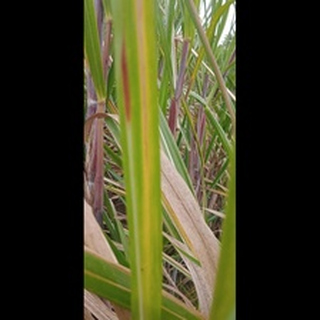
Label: sugarcane_yellow_leaf_disease